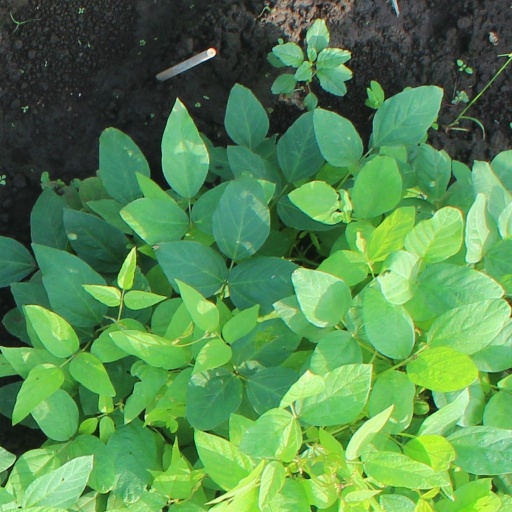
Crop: soybean